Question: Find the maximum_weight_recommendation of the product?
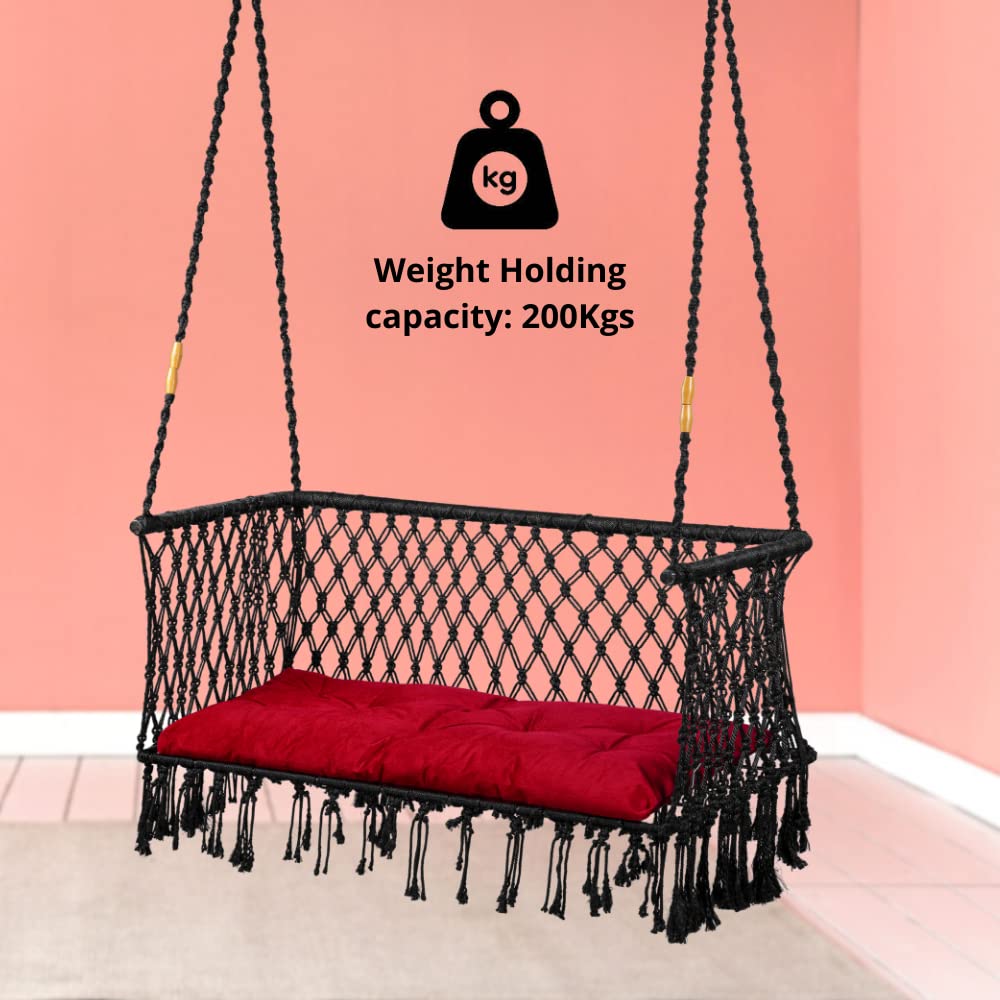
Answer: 200 kilogram